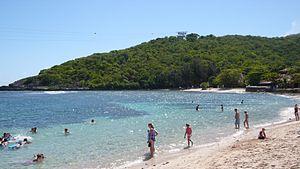
Labadie est une station balnéaire privée située sur la côte septentrionale d'Haïti.
Haïti, en forme longue République d’Haïti, est un pays des Grandes Antilles occupant le tiers occidental de l’île d'Hispaniola, les deux tiers orientaux étant occupés par la République dominicaine. Sa capitale est Port-au-Prince et son point culminant est le pic la Selle.